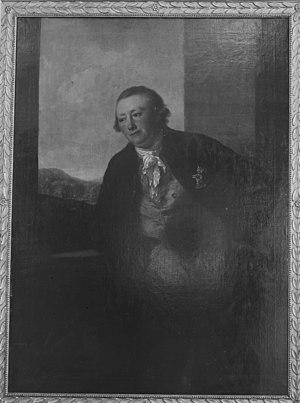
Frédéric-Charles-Auguste est prince de Waldeck-Pyrmont de 1763 à sa mort.